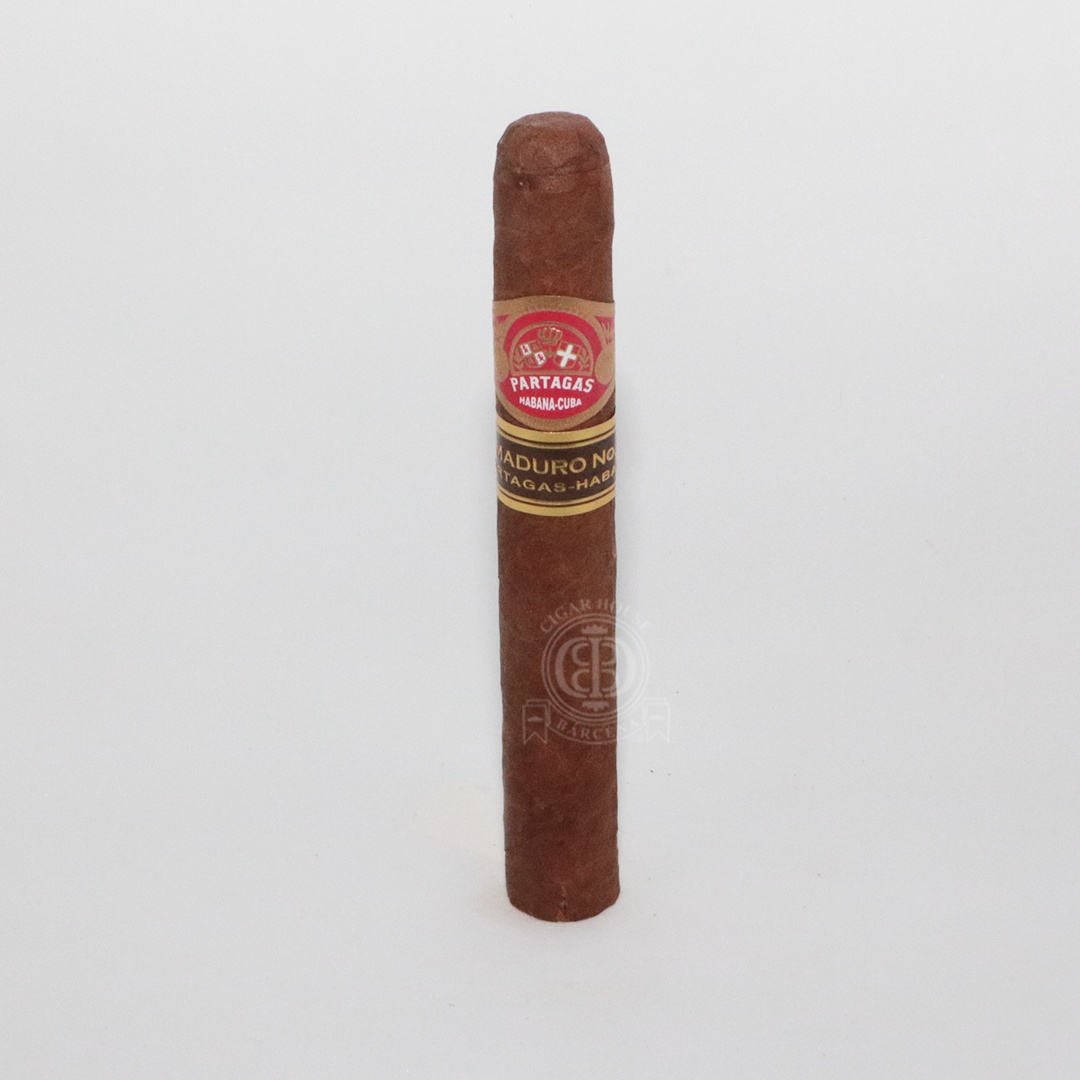
Maduro No. 3
Brand: Partagas
Category: Food, Beverages & Tobacco > Tobacco Products > Cigars